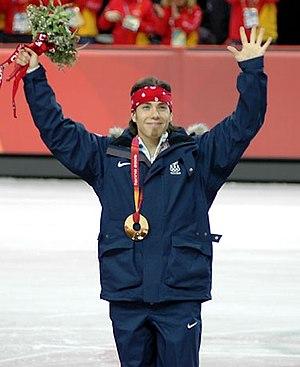
Les Jeux olympiques d'hiver de 2006, officiellement connus comme les XXᵉˢ Jeux olympiques d'hiver, ont lieu à Turin en Italie du 10 au 26 février 2006. Turin obtient les Jeux lors de sa première candidature en s'imposant face à la ville de Sion en Suisse. C'est la troisième fois qu'une ville italienne organise les Jeux après Cortina d'Ampezzo en hiver 1956 et Rome en été 1960. Le Comité d'organisation des Jeux olympiques d'hiver de 2006 à Turin est chargé de l'organisation des Jeux. Tous les sites de compétition se situent dans la province de Turin, principalement à Turin et Sestrières.
Les épreuves de patinage de vitesse sur piste courte aux Jeux olympiques de 2006 ont lieu du 12 au 25 février 2006 à Turin, en Italie.
Les épreuves de patinage de vitesse sur piste courte aux Jeux olympiques de 2010 ont lieu du 13 au 26 février 2010 à Vancouver. Il s'agit de la sixième édition de la discipline aux Jeux olympiques. Elle accueille 109 participants sur huit épreuves.
Dancing with the Stars revient pour sa quinzième saison le 24 septembre 2012. Tom Bergeron et Brooke Burke Charvet reviennent en tant que présentateurs, tandis que Carrie Ann Inaba, Len Goodman, et Bruno Tonioli sont les juges.